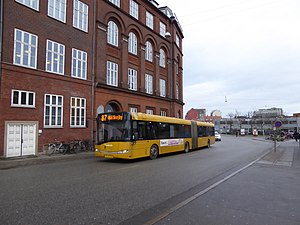
Ny Banegårdsgade
Bybus i Ny Banegårdsgade.
Ny Banegårdsgade i Aarhus er en gade beliggende i området ved Aarhus Hovedbanegård og Aarhus Rutebilstation. Gaden strækker sig fra Banegårdspladsen til Sønder Allé og munder ud lige overfor politistationen. På nordsiden af Ny Banegårdsgade er der boligkarréer i 4-6 etager, mens sydsiden er præget af mindre jernbanepakhuse samt en parkeringsplads. Efter "knækket" ved Fredensgade falder gaden i ét med Rutebilstationen.